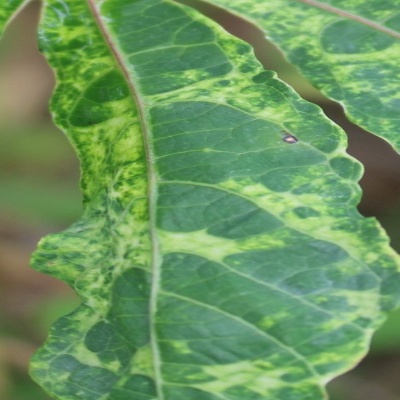
Crop: Cassava
Condition: mosaic